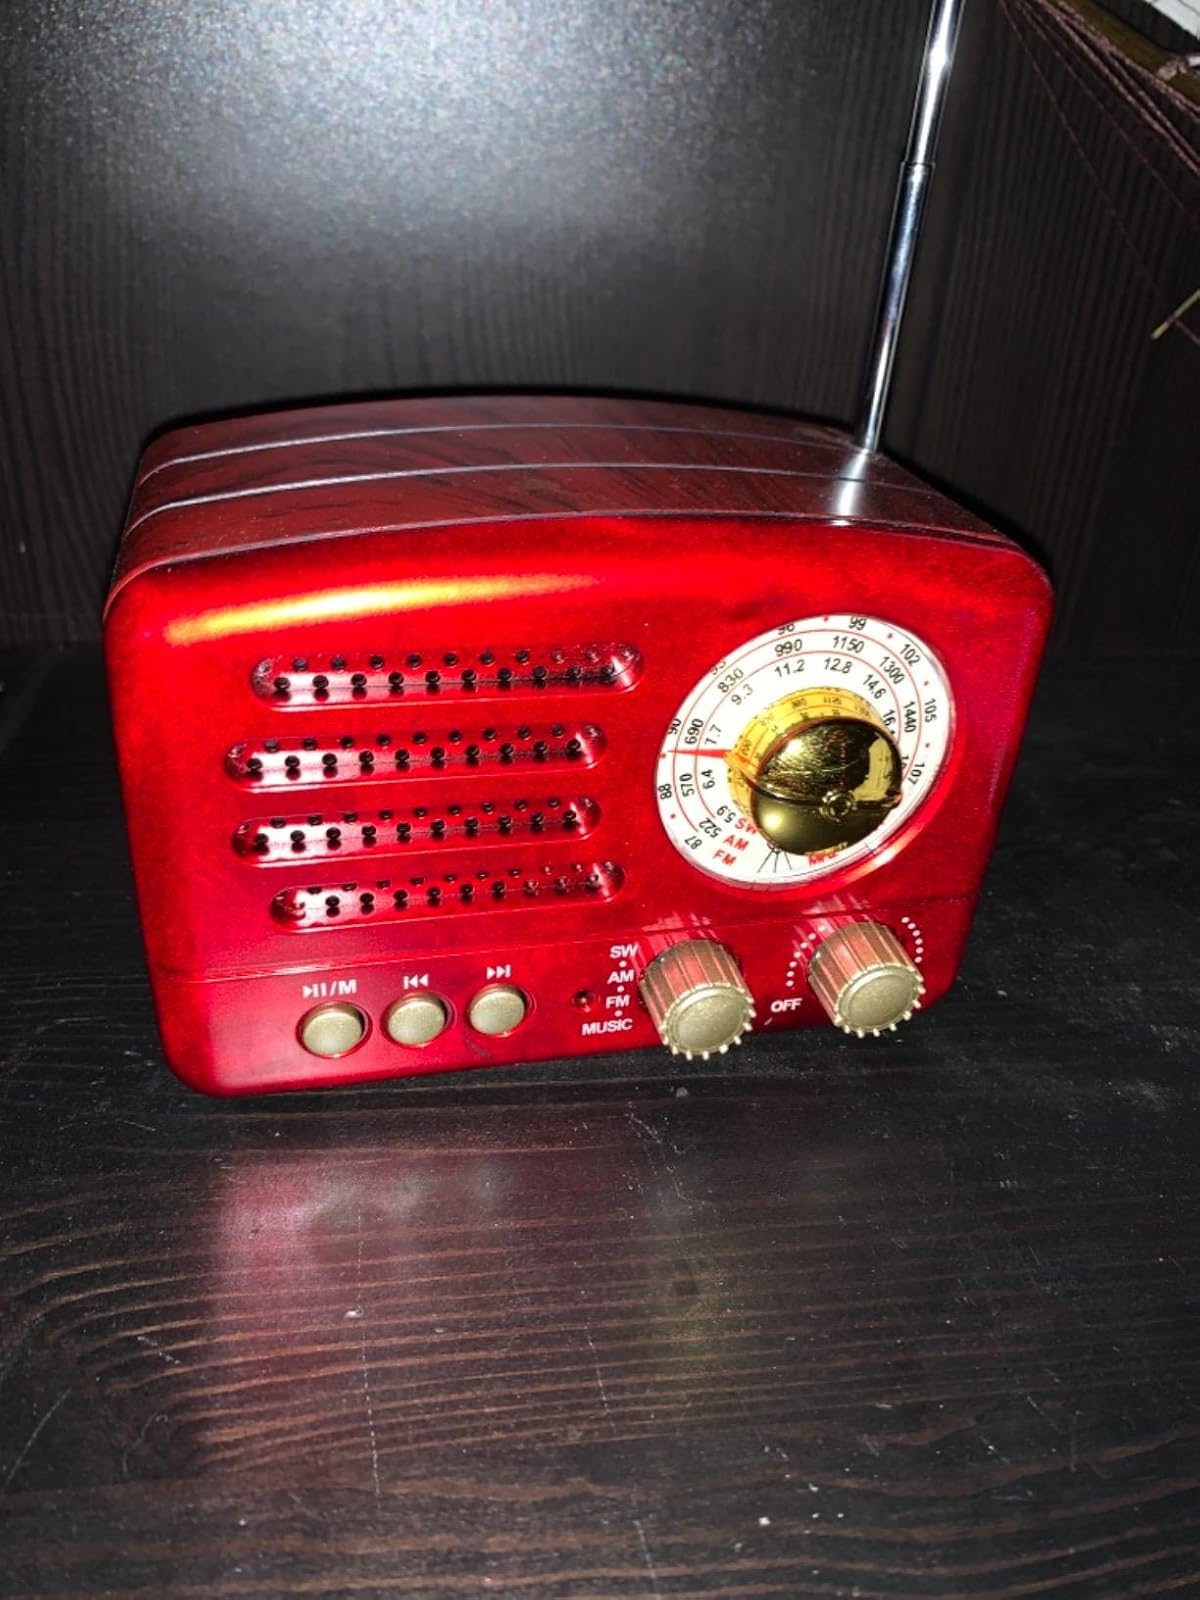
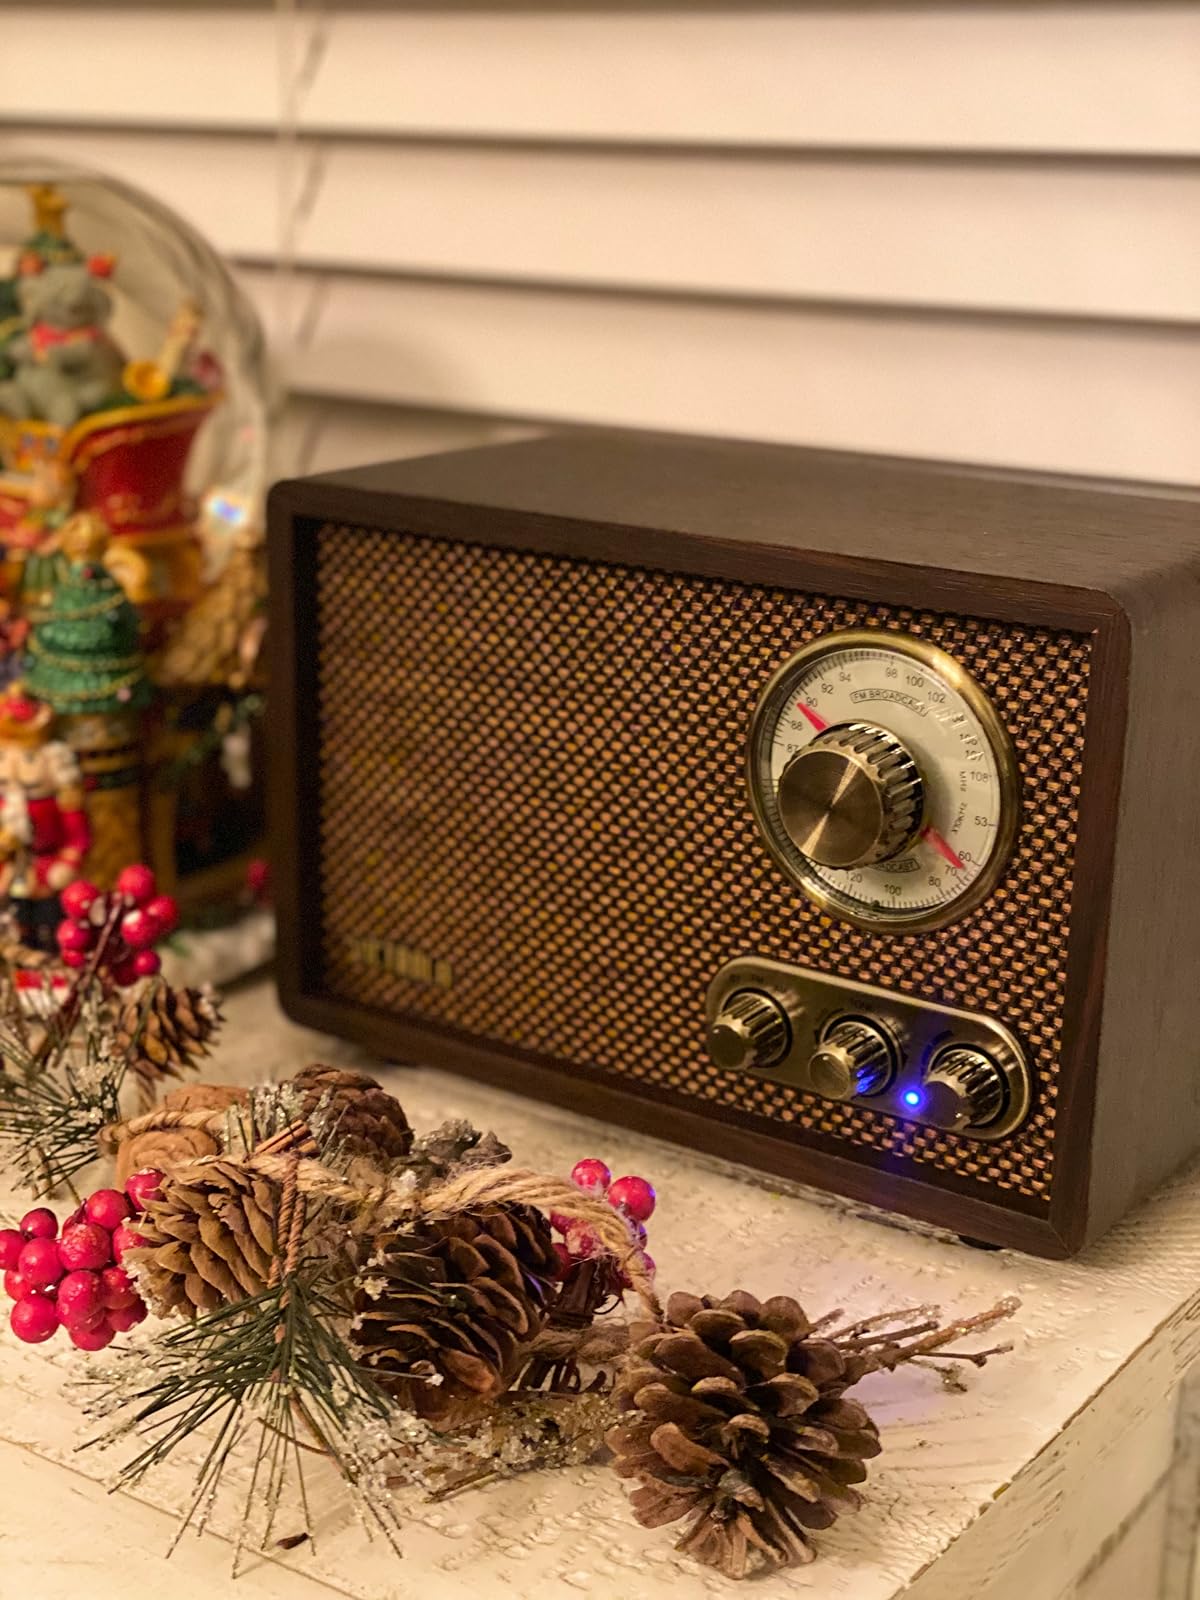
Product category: radio
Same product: no